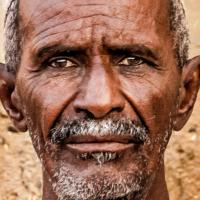
Age group: age 66-80